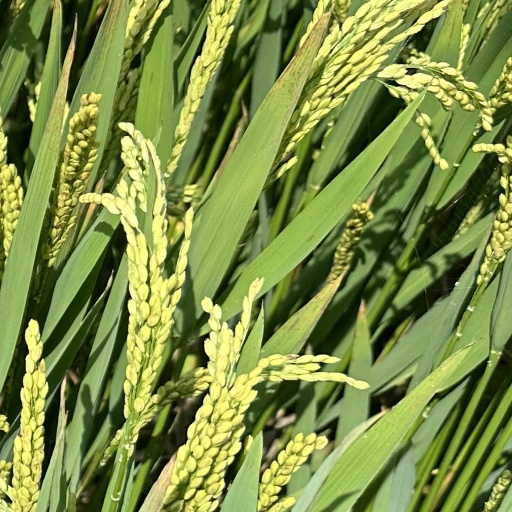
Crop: rice